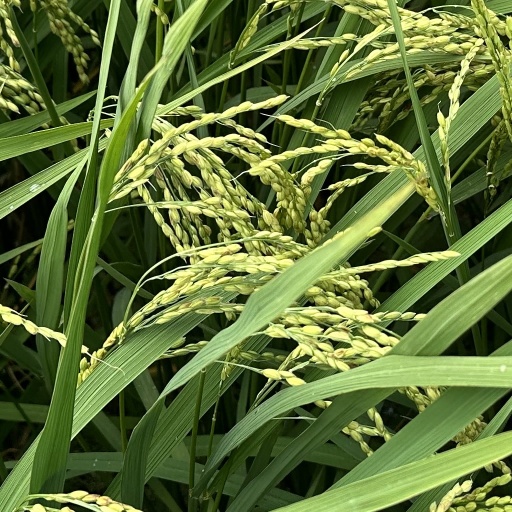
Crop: rice